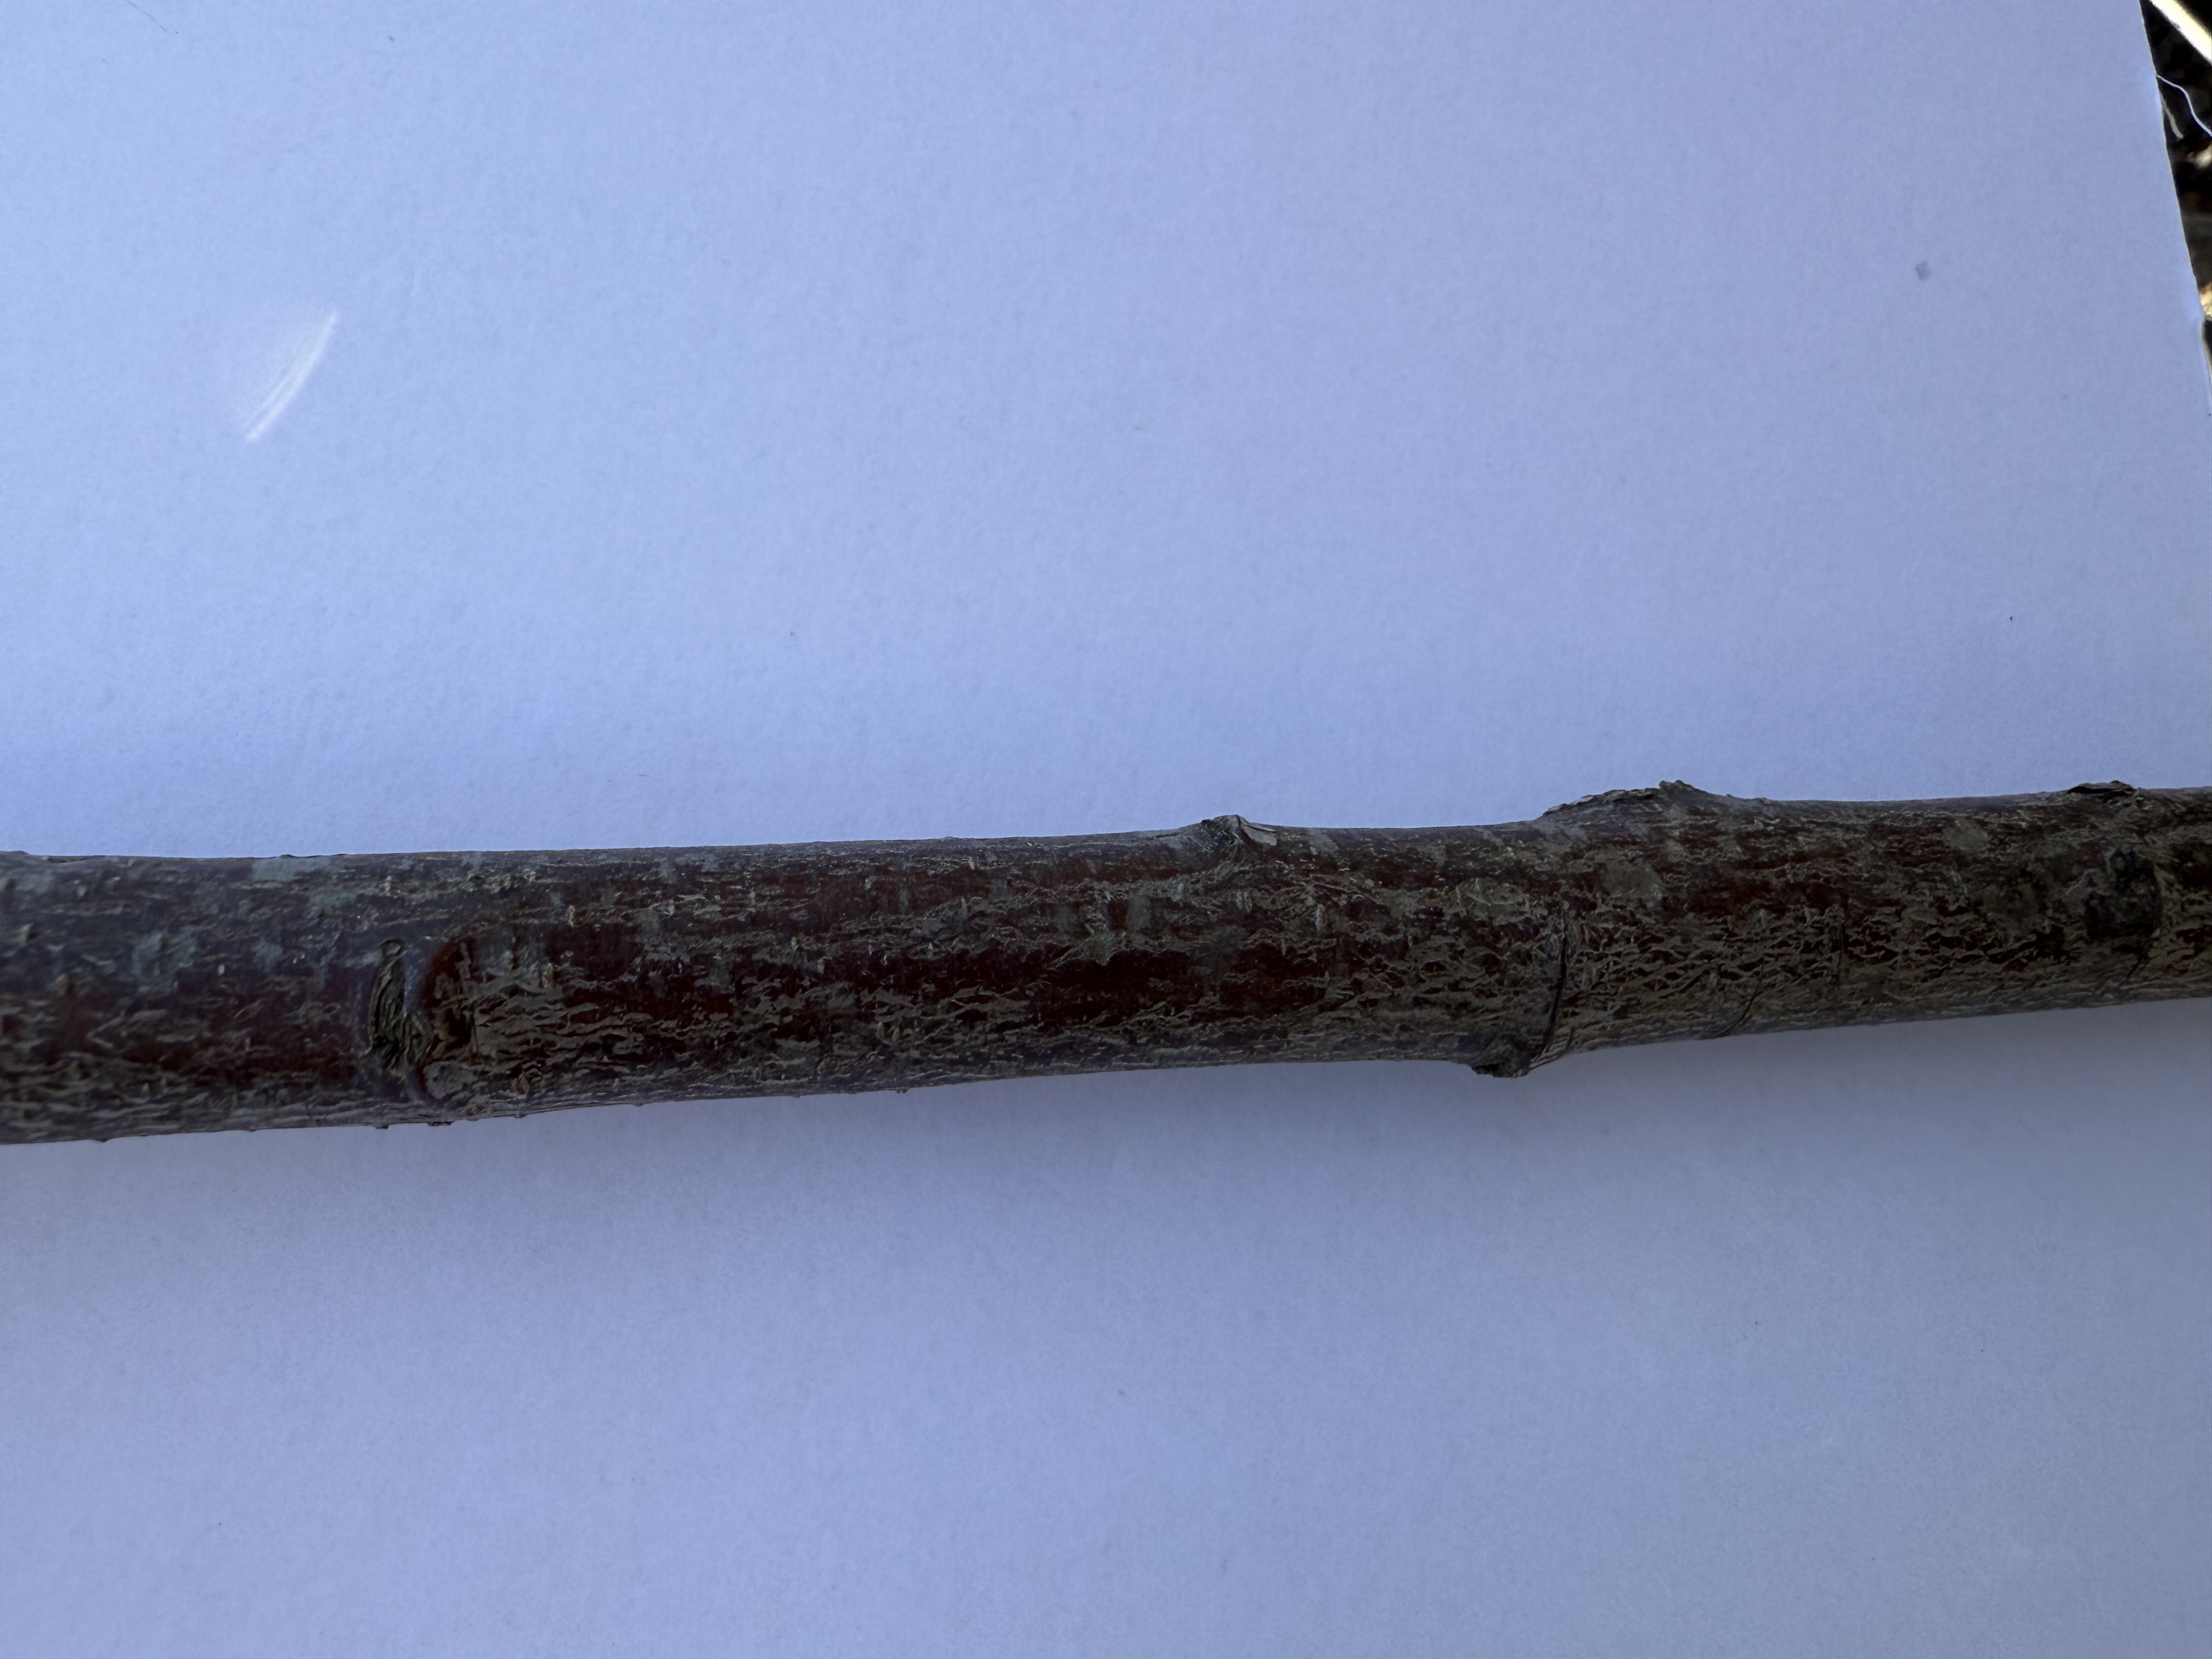
Variety: Fortune Plum